Parktown mansions

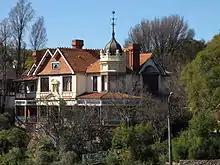
Dolobran

Baker was originally commissioned to build this house for Sir Charles Llewellyn Andersson but Andersson rejected his designs and employed Cope Christie to build his fairytale home. The exterior of the house combines various styles including a strong Victorian influence with lots of iron work, art nouveau stained glass window panes and a fairytale domed turret with a weather cock. The house still belongs to the original family with Andersson's great-great-grandchildren residing there now. The interior is said to be decorated with hunting trophies, Animal heads and period furniture, however public entry is not permitted.